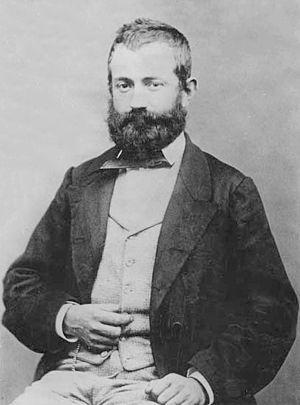
Quintino Sella est un mathématicien et homme politique italien, né le 7 juillet 1827 à Mosso Santa Maria dans le royaume de Sardaigne et mort le 14 mars 1884 à Biella.